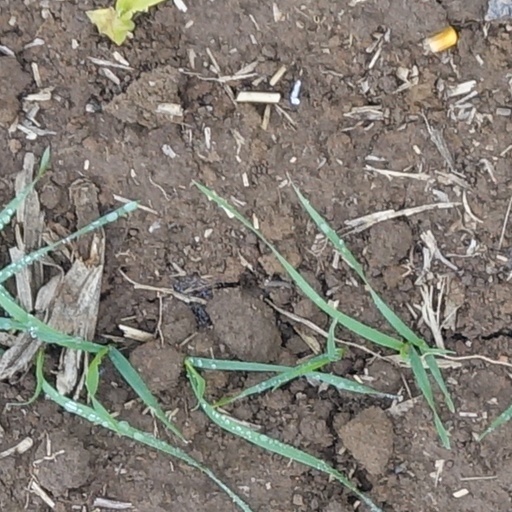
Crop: wheat